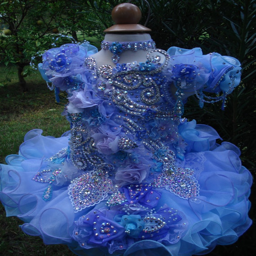
the close up of the dress i just pinned .